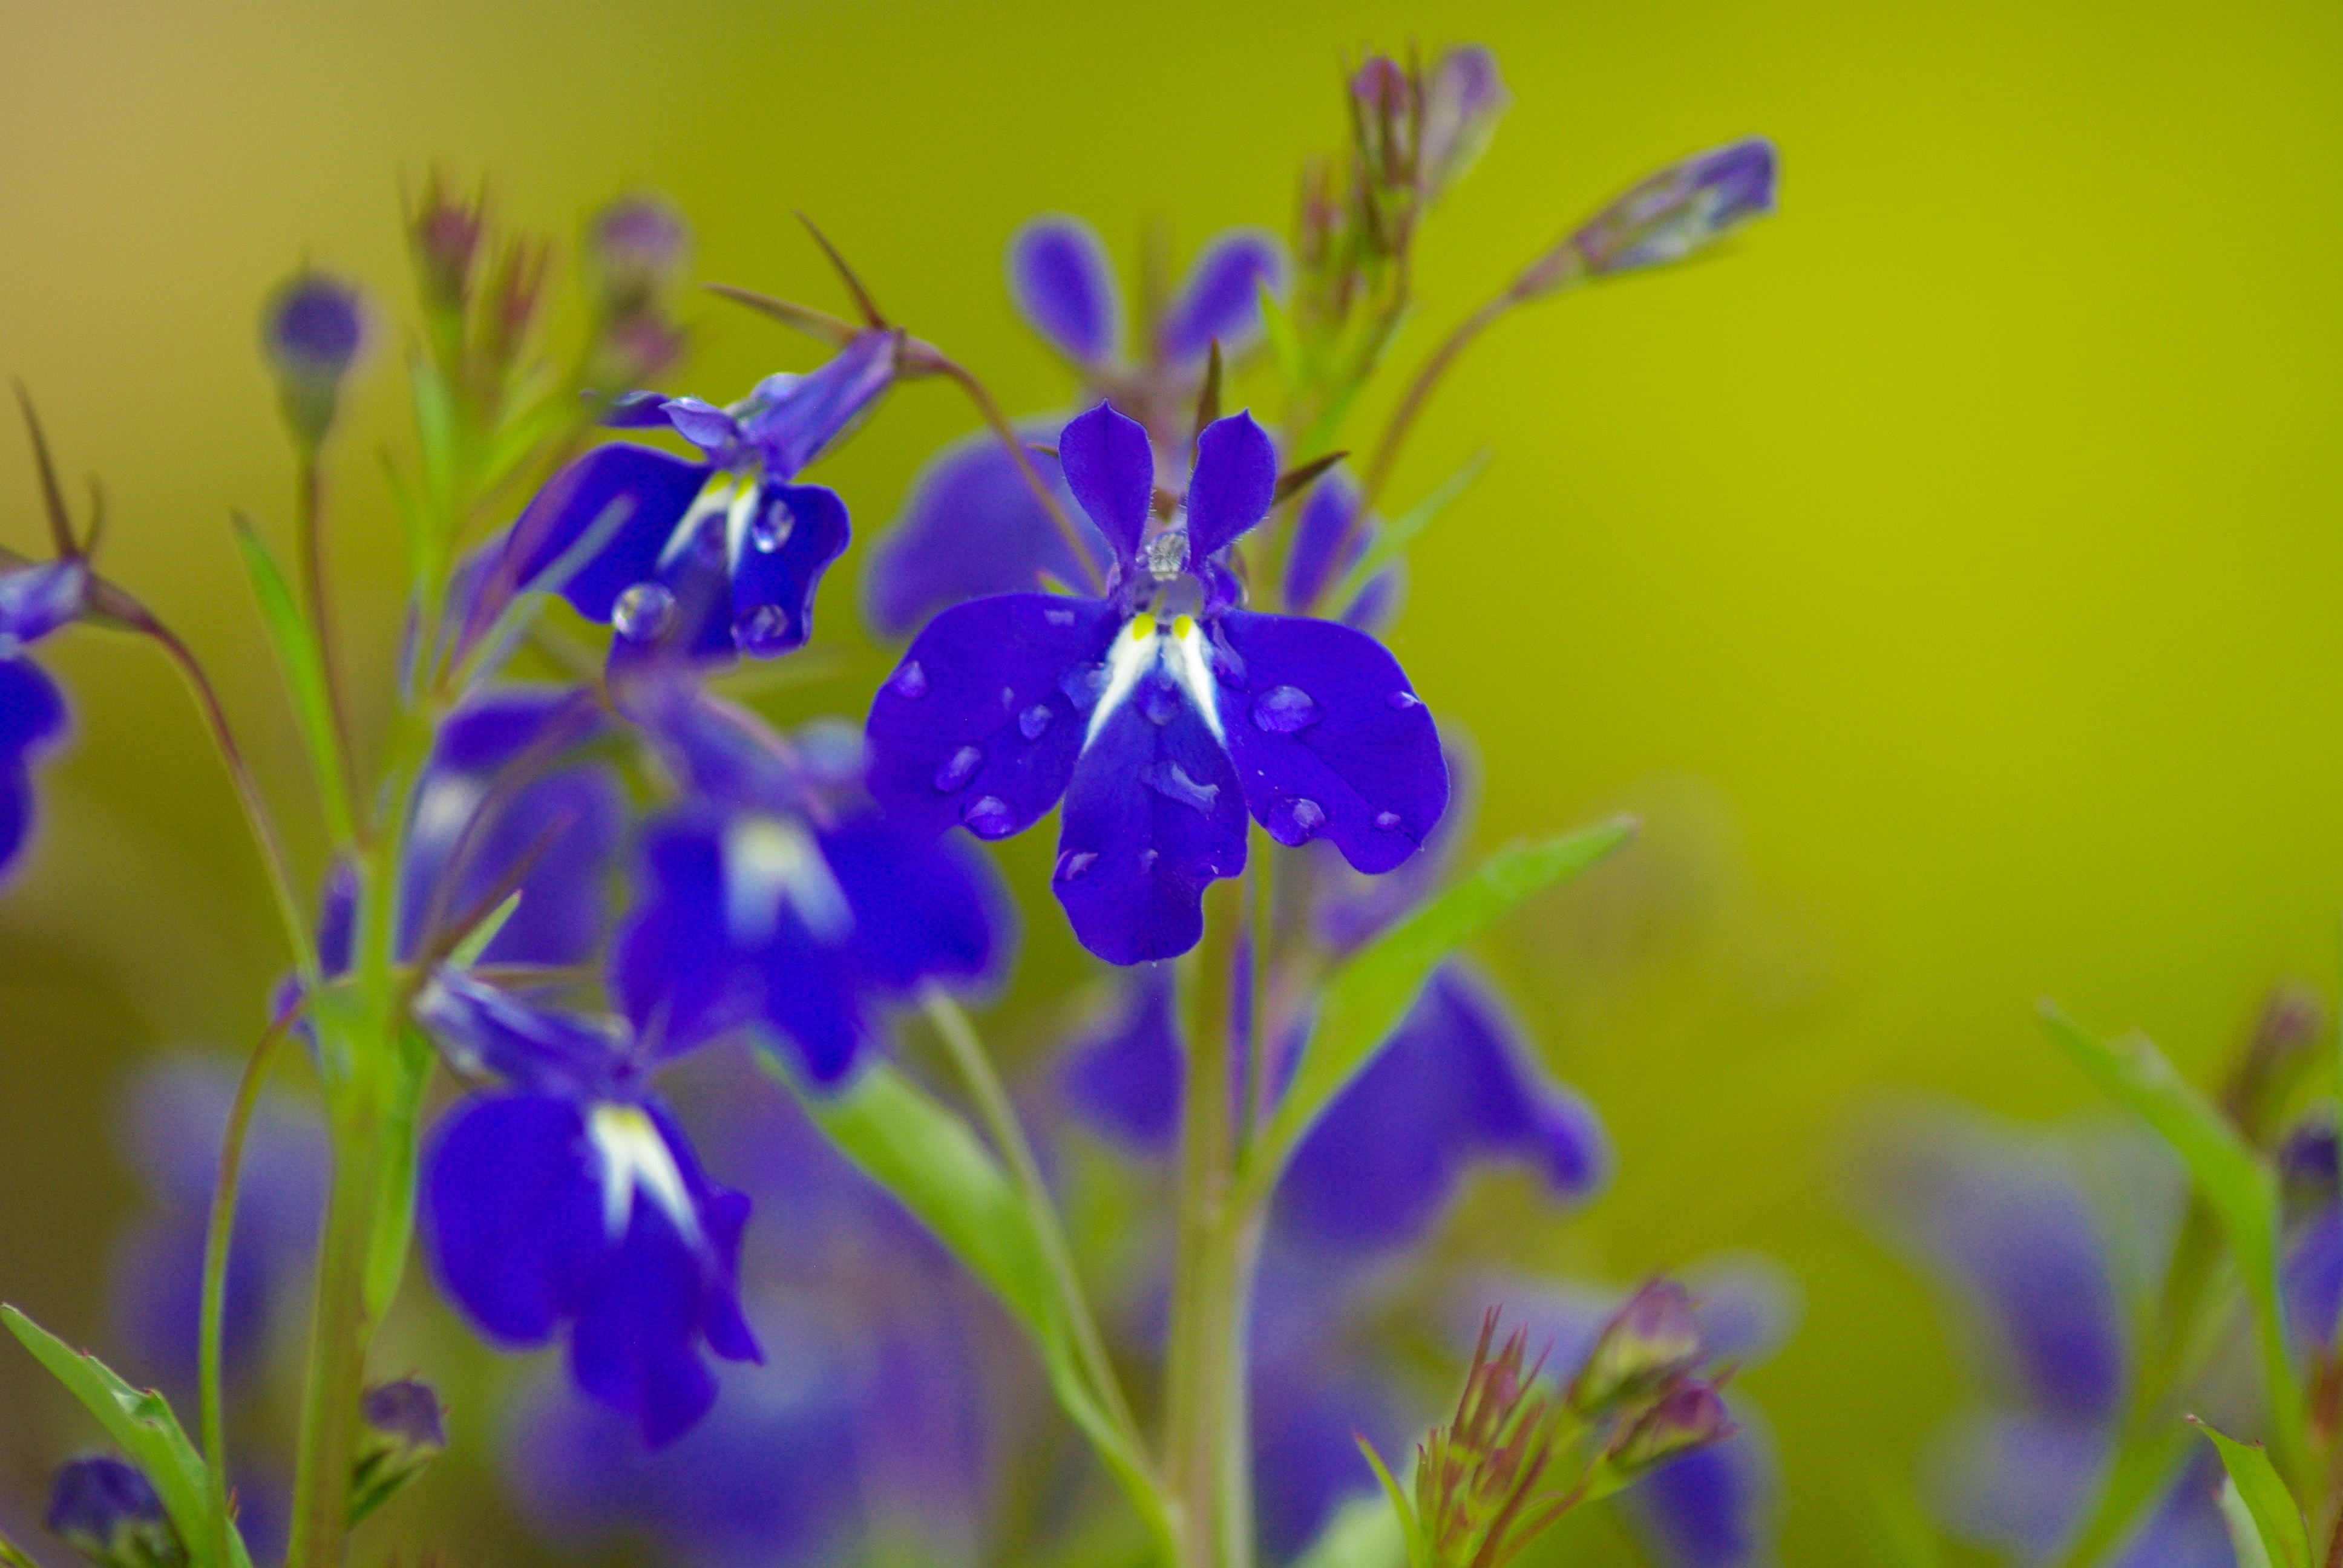
plant, meadow, flower, herb, flora, wildflower, raindrops, salvia, macro photography, blue flowers, flowering plant, annual plant, land plant, violet family, dayflower family, english lavender